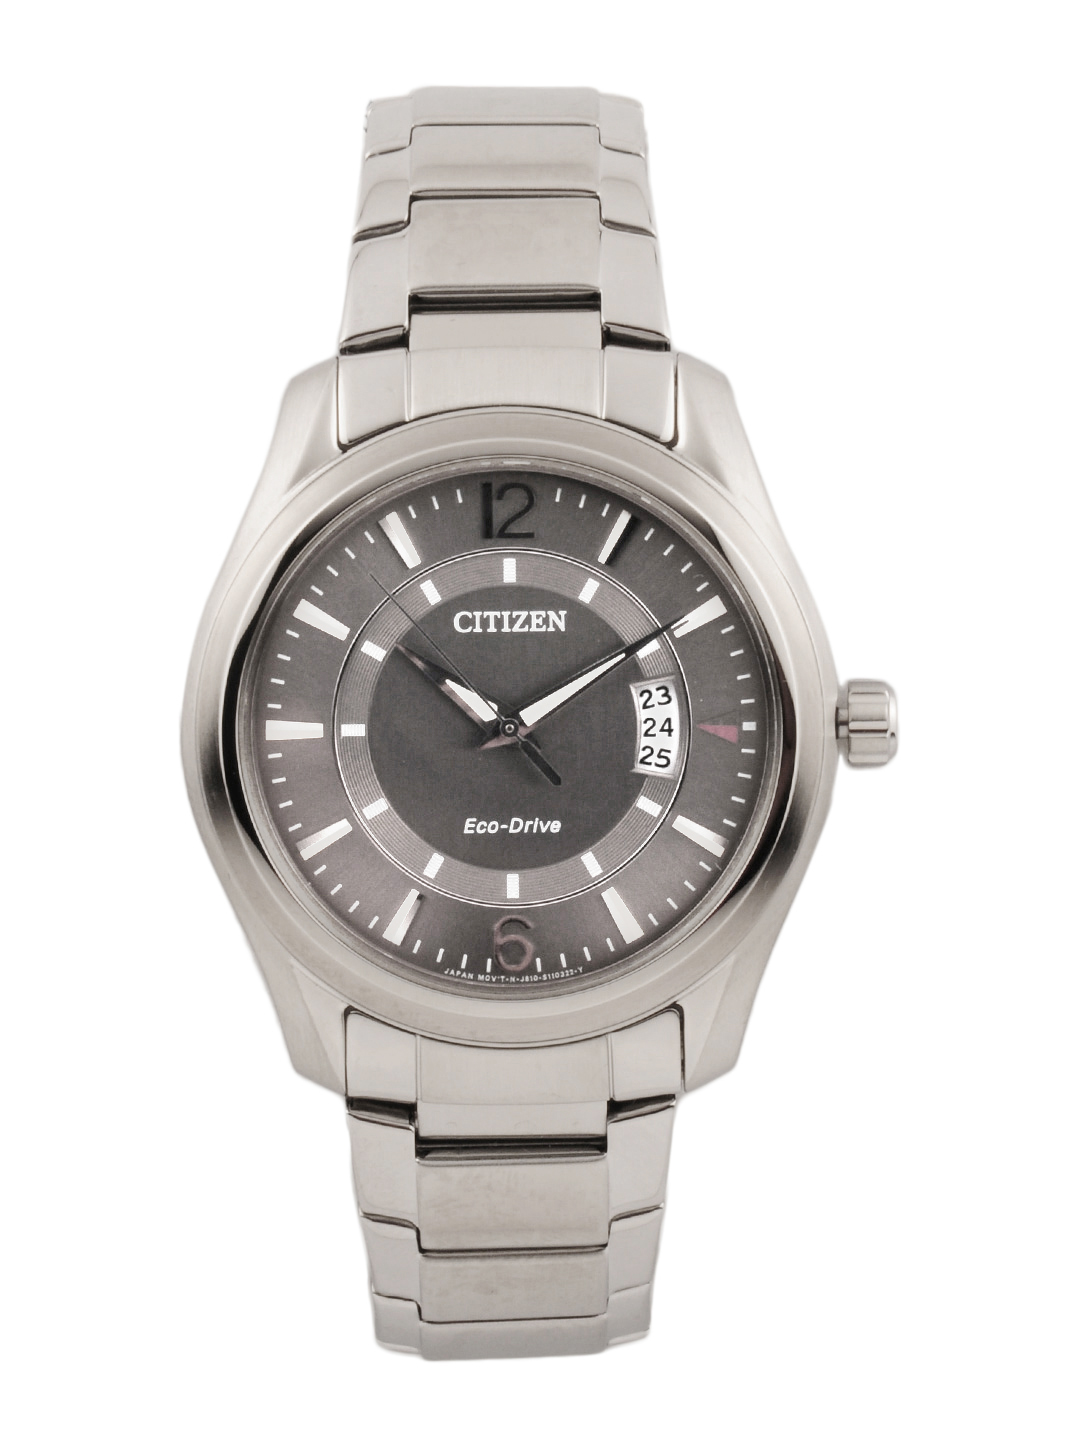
Citizen Men Steel Eco-Drive Watch
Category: Accessories / Watches / Watches
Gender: Men
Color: Steel
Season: Winter 2016
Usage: Casual